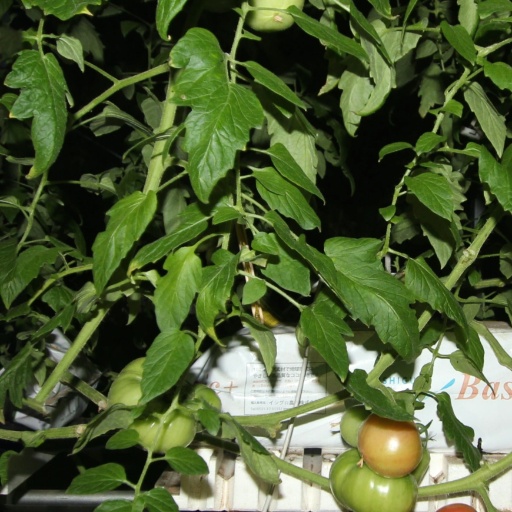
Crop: tomato